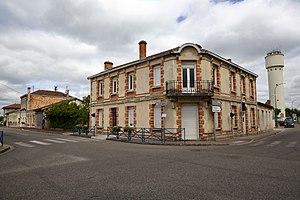
Sainte-Hélène est une commune du Sud-Ouest de la France, située dans le département de la Gironde, en région Nouvelle-Aquitaine.